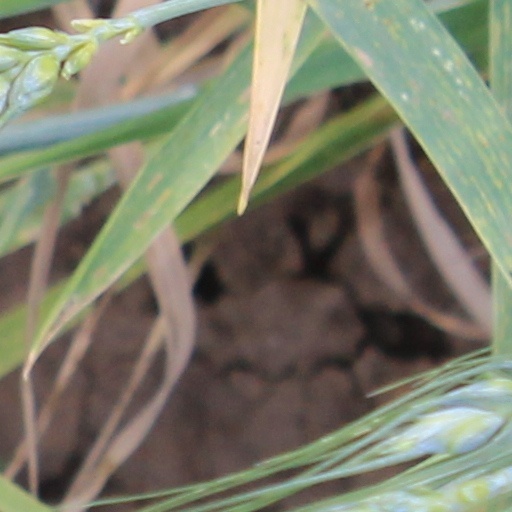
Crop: wheat